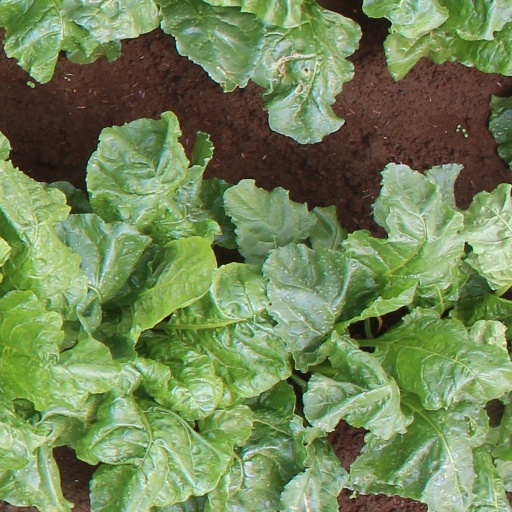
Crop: sugar beet